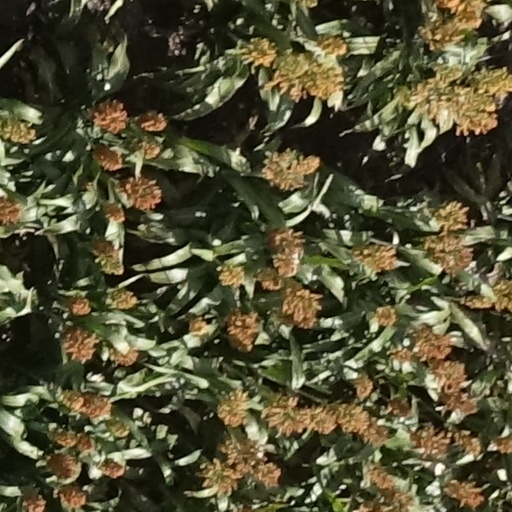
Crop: sorghum